Payless (footwear retailer)

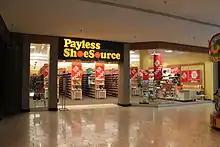
Payless ShoeSource store, Briarwood Mall, Ann Arbor, Michigan

Pay-Less National was founded in 1956 in Topeka, Kansas, by two cousins, Louis and Shaol Pozez, to open self-service stores selling budget footwear. Circa 1962–1963, Volume Shoe company purchased the original Hill Brothers Shoe Company based in Kansas City, Missouri and converted all 25 of their stores to the "Payless" name. In 1971, Volume Shoe obtained the second Hill Brothers Shoe Store chain that was started in St. Louis, Mo in 1956 by Al Melnick and Sol Nathanson with the assistance and aid of the original Hill Brothers in Kansas City. The St. Louis version of "'Hill Brothers Self Service Shoe Store'" went from 3 to 103 stores in the Midwest and South between 1956 and 1971. Volume Shoe originally operated the 103 stores under the "Hill Brothers Self Service" name.